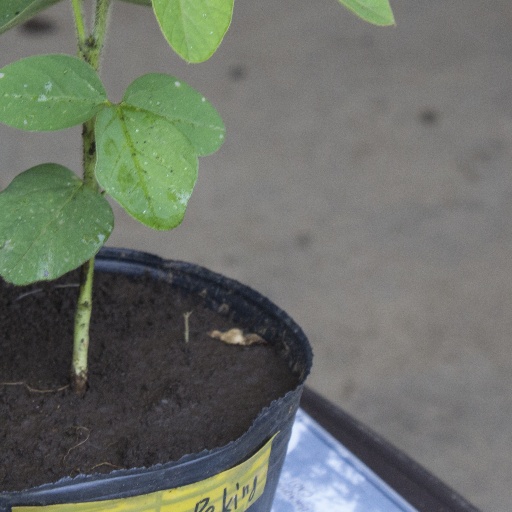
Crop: soybean